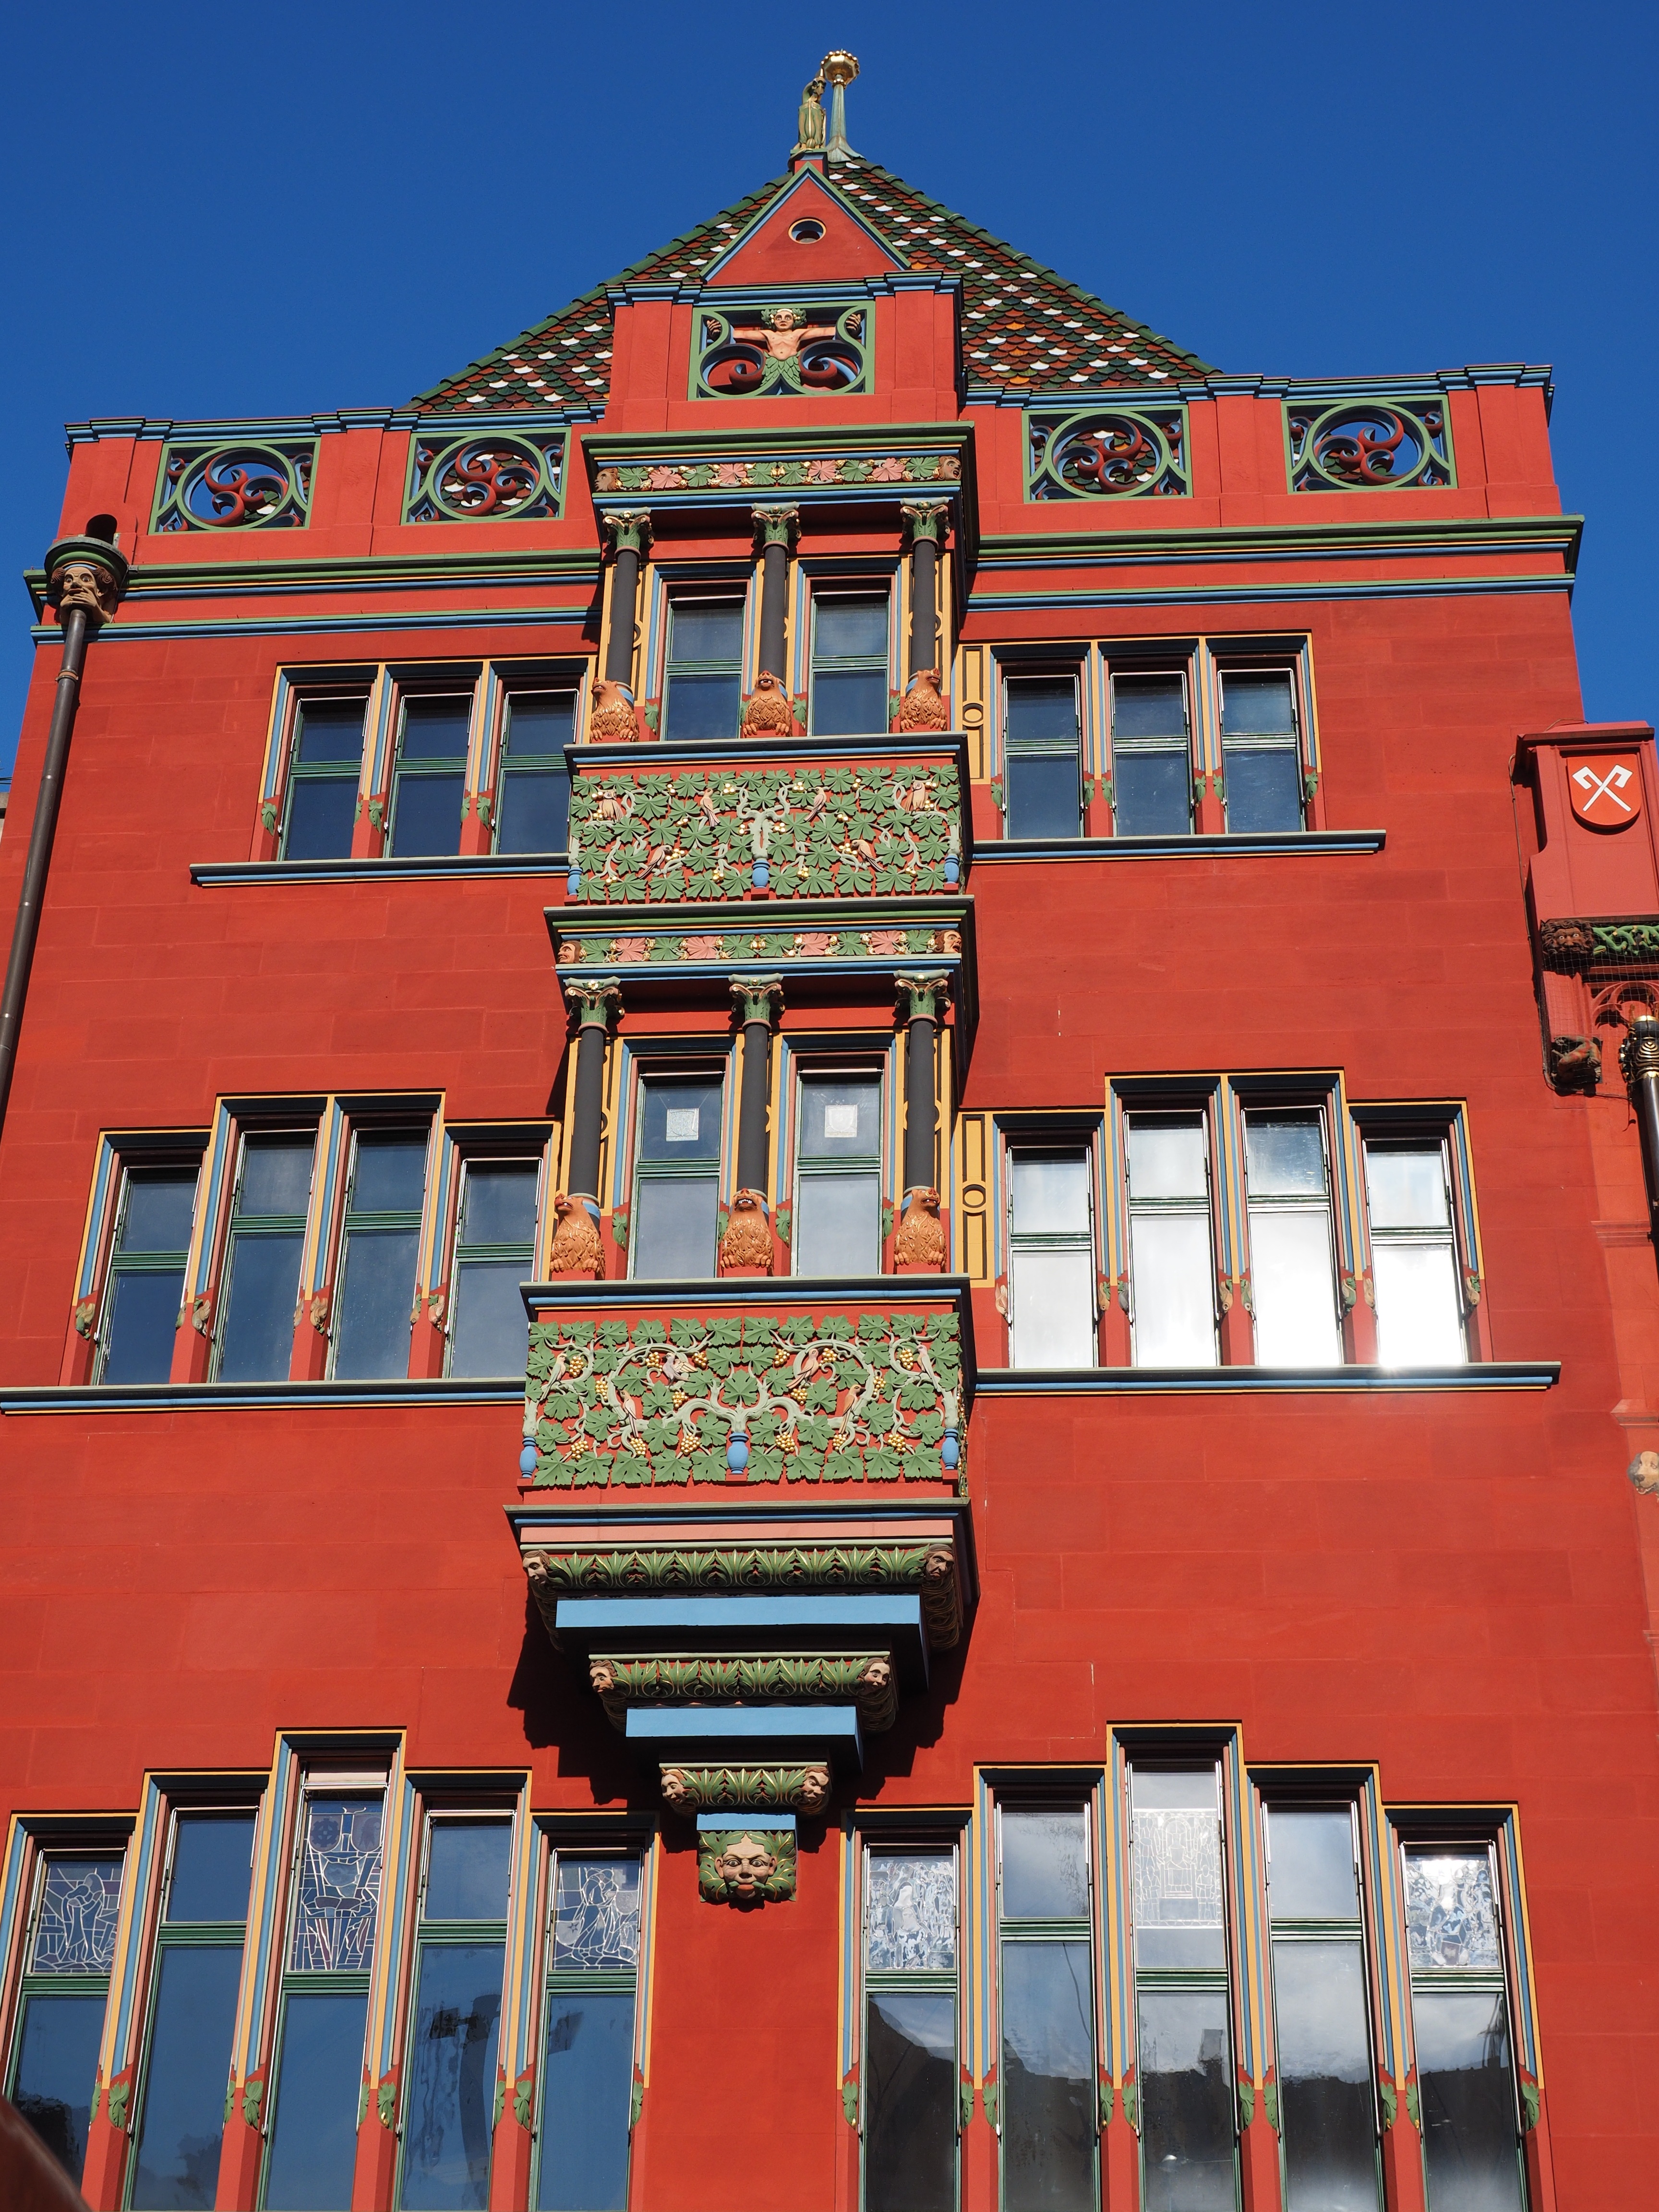
architecture, house, building, travel, balcony, red, color, landmark, facade, exterior, basel, town hall, sand stone, representative building, basel city hall, basler marketplace, looking facade